Dutch States Army

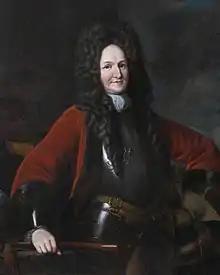
Hugh Mackay (general) was an important Scottish general in the Dutch army who served with the Scots Brigade

As in other mercenary armies of the day the raising of new troops was usually contracted out to military entrepreneurs. The States-General usually concluded a so-called "Capitulatie" with such a businessman, setting out the details, like the number of troops to be raised, the pay rates to be offered, the muster place, and the so-called "Artikelbrief" (the Articles of War governing the conduct of the troops). The entrepreneur usually took a commission himself as Colonel of the "regiment" to be raised (although the term "regiment is used loosely here, as it did not yet connote a military formation of a fixed size). Subsequently the colonel sent out recruiters to the areas where the recruiting was to take place. These advertised the opportunity to enroll by having drummers attract attention in public places. The recruiters then signed up the new recruits (sometimes offering a signing bonus, though this was risky, because many who received this absconded before entering service). The recruits were then marched off to the agreed place of first muster. During this transport they were housed and fed for the account of the company captains, who received a fixed "loopgeld" (literally: "marching money") for the infantry or the equivalent "Anrittgelt" for the cavalry.